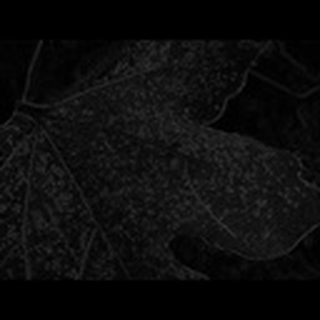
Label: cotton_aphids